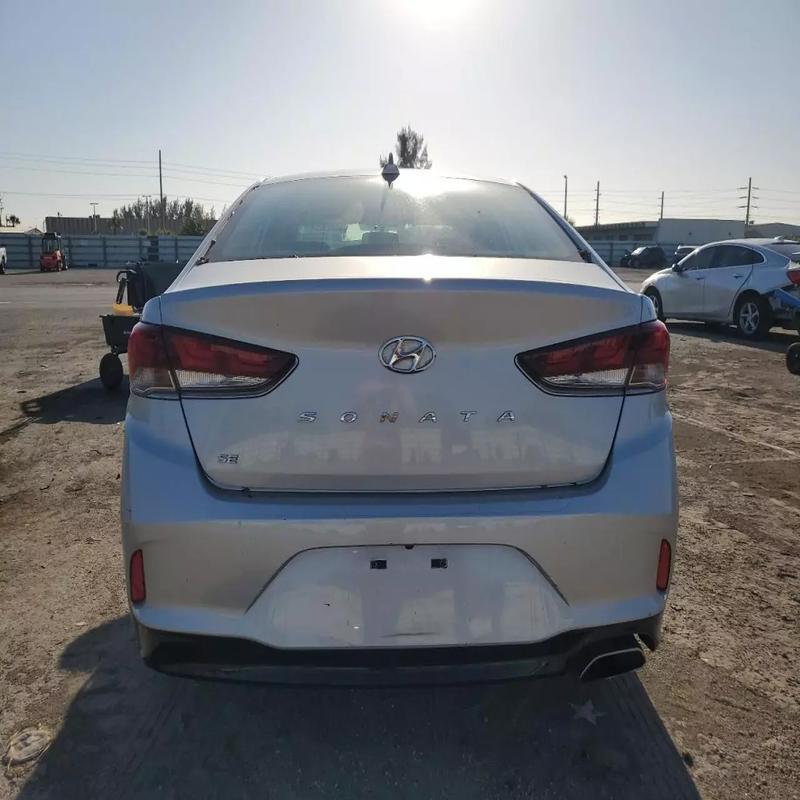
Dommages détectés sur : pare-choc arrière, plaque d'immatriculation arrière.
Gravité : majeur